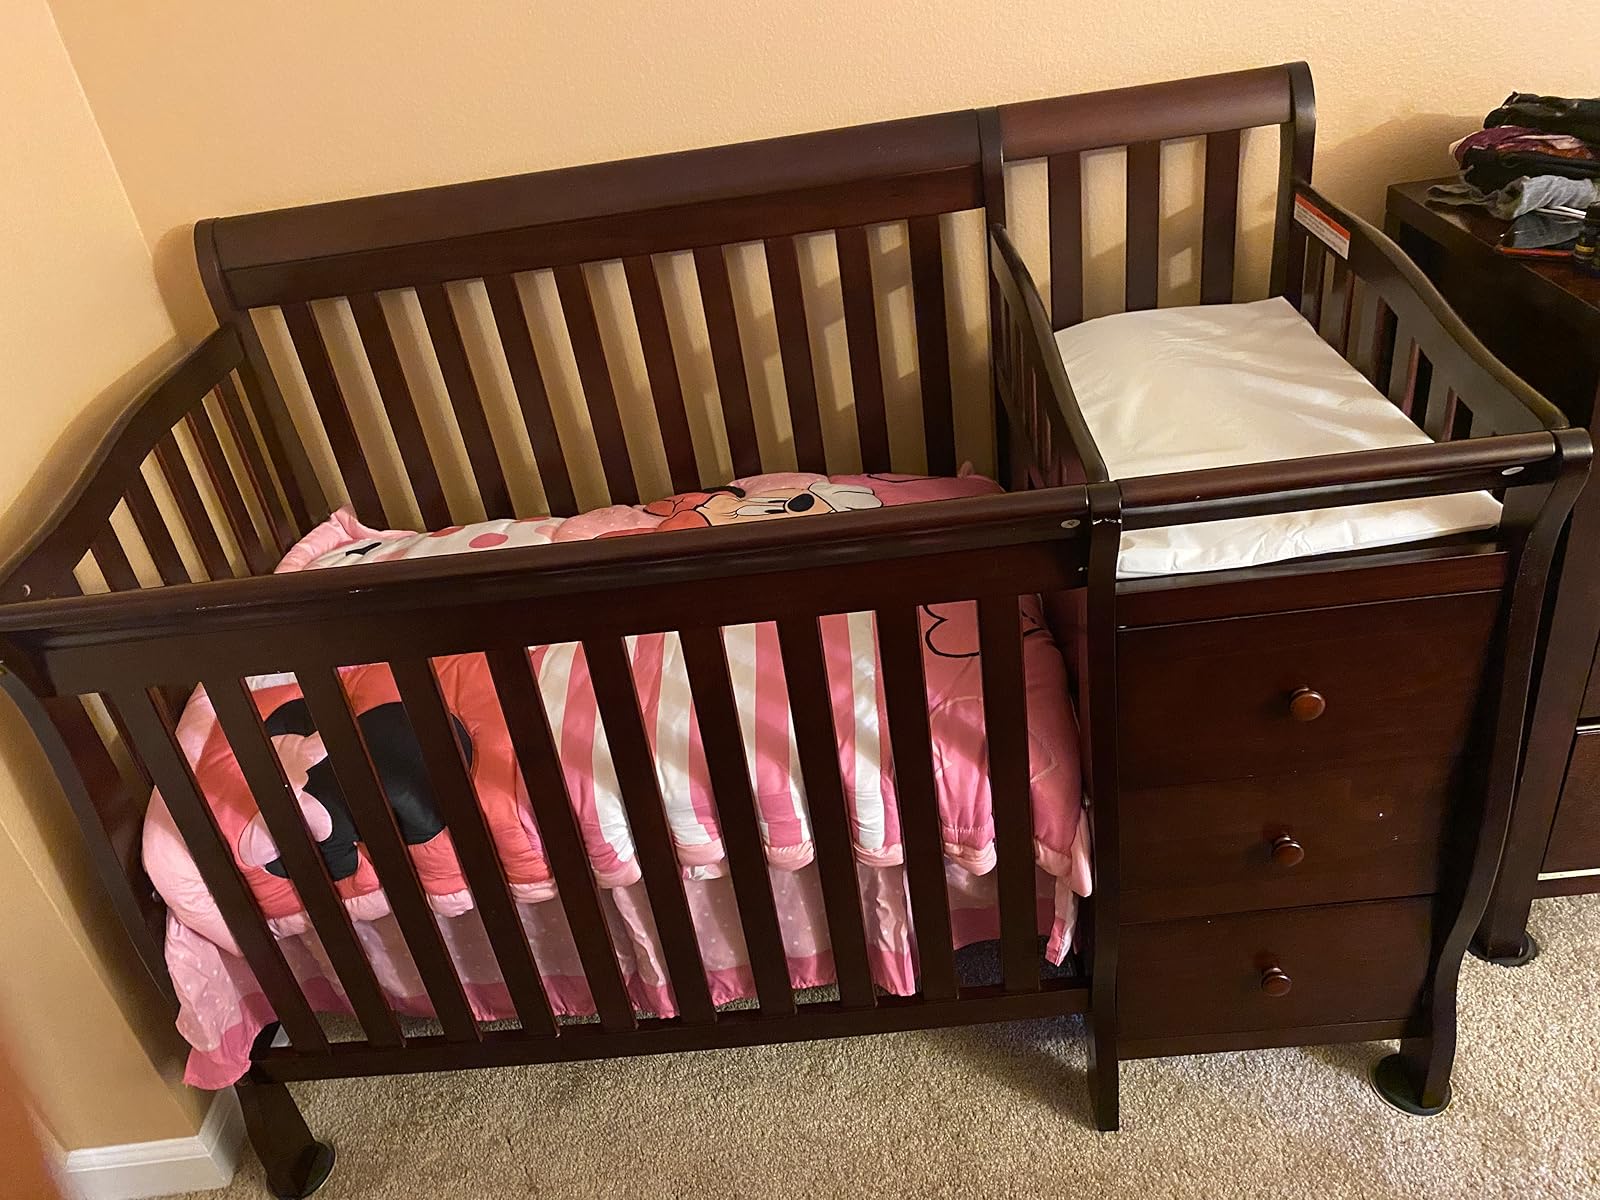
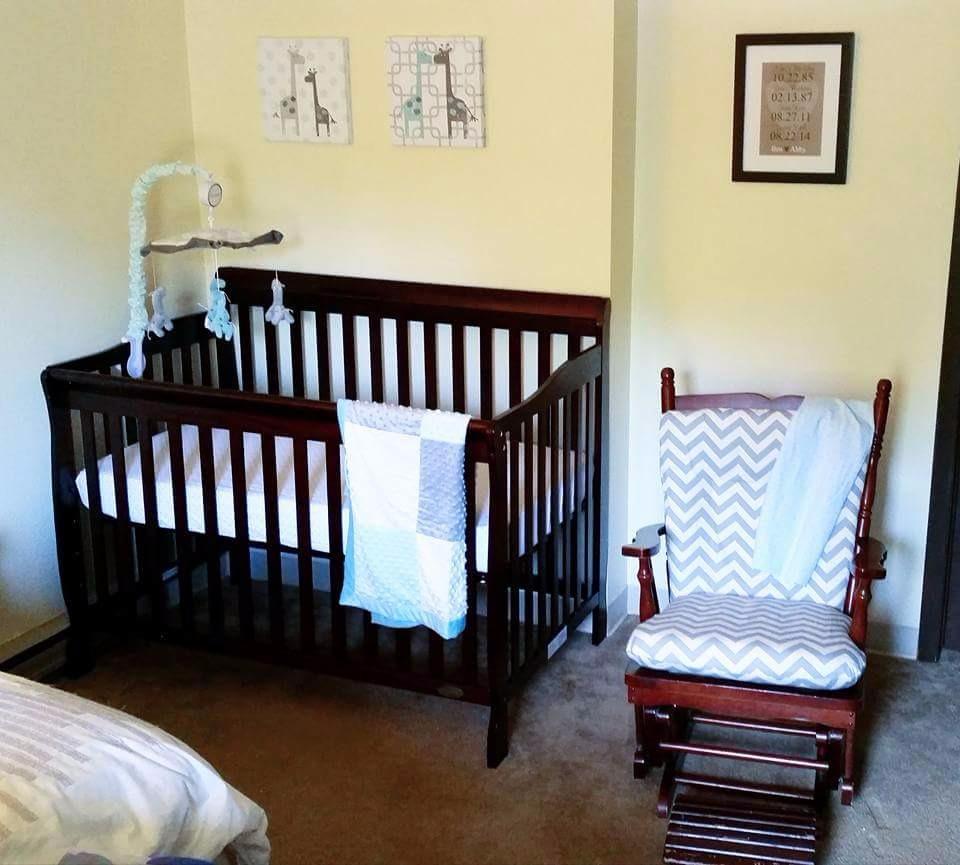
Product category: products_crib
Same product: no